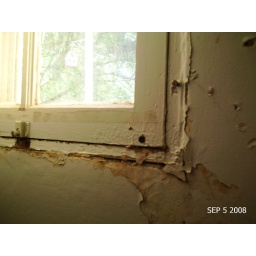
basement bathroom; water damage by window